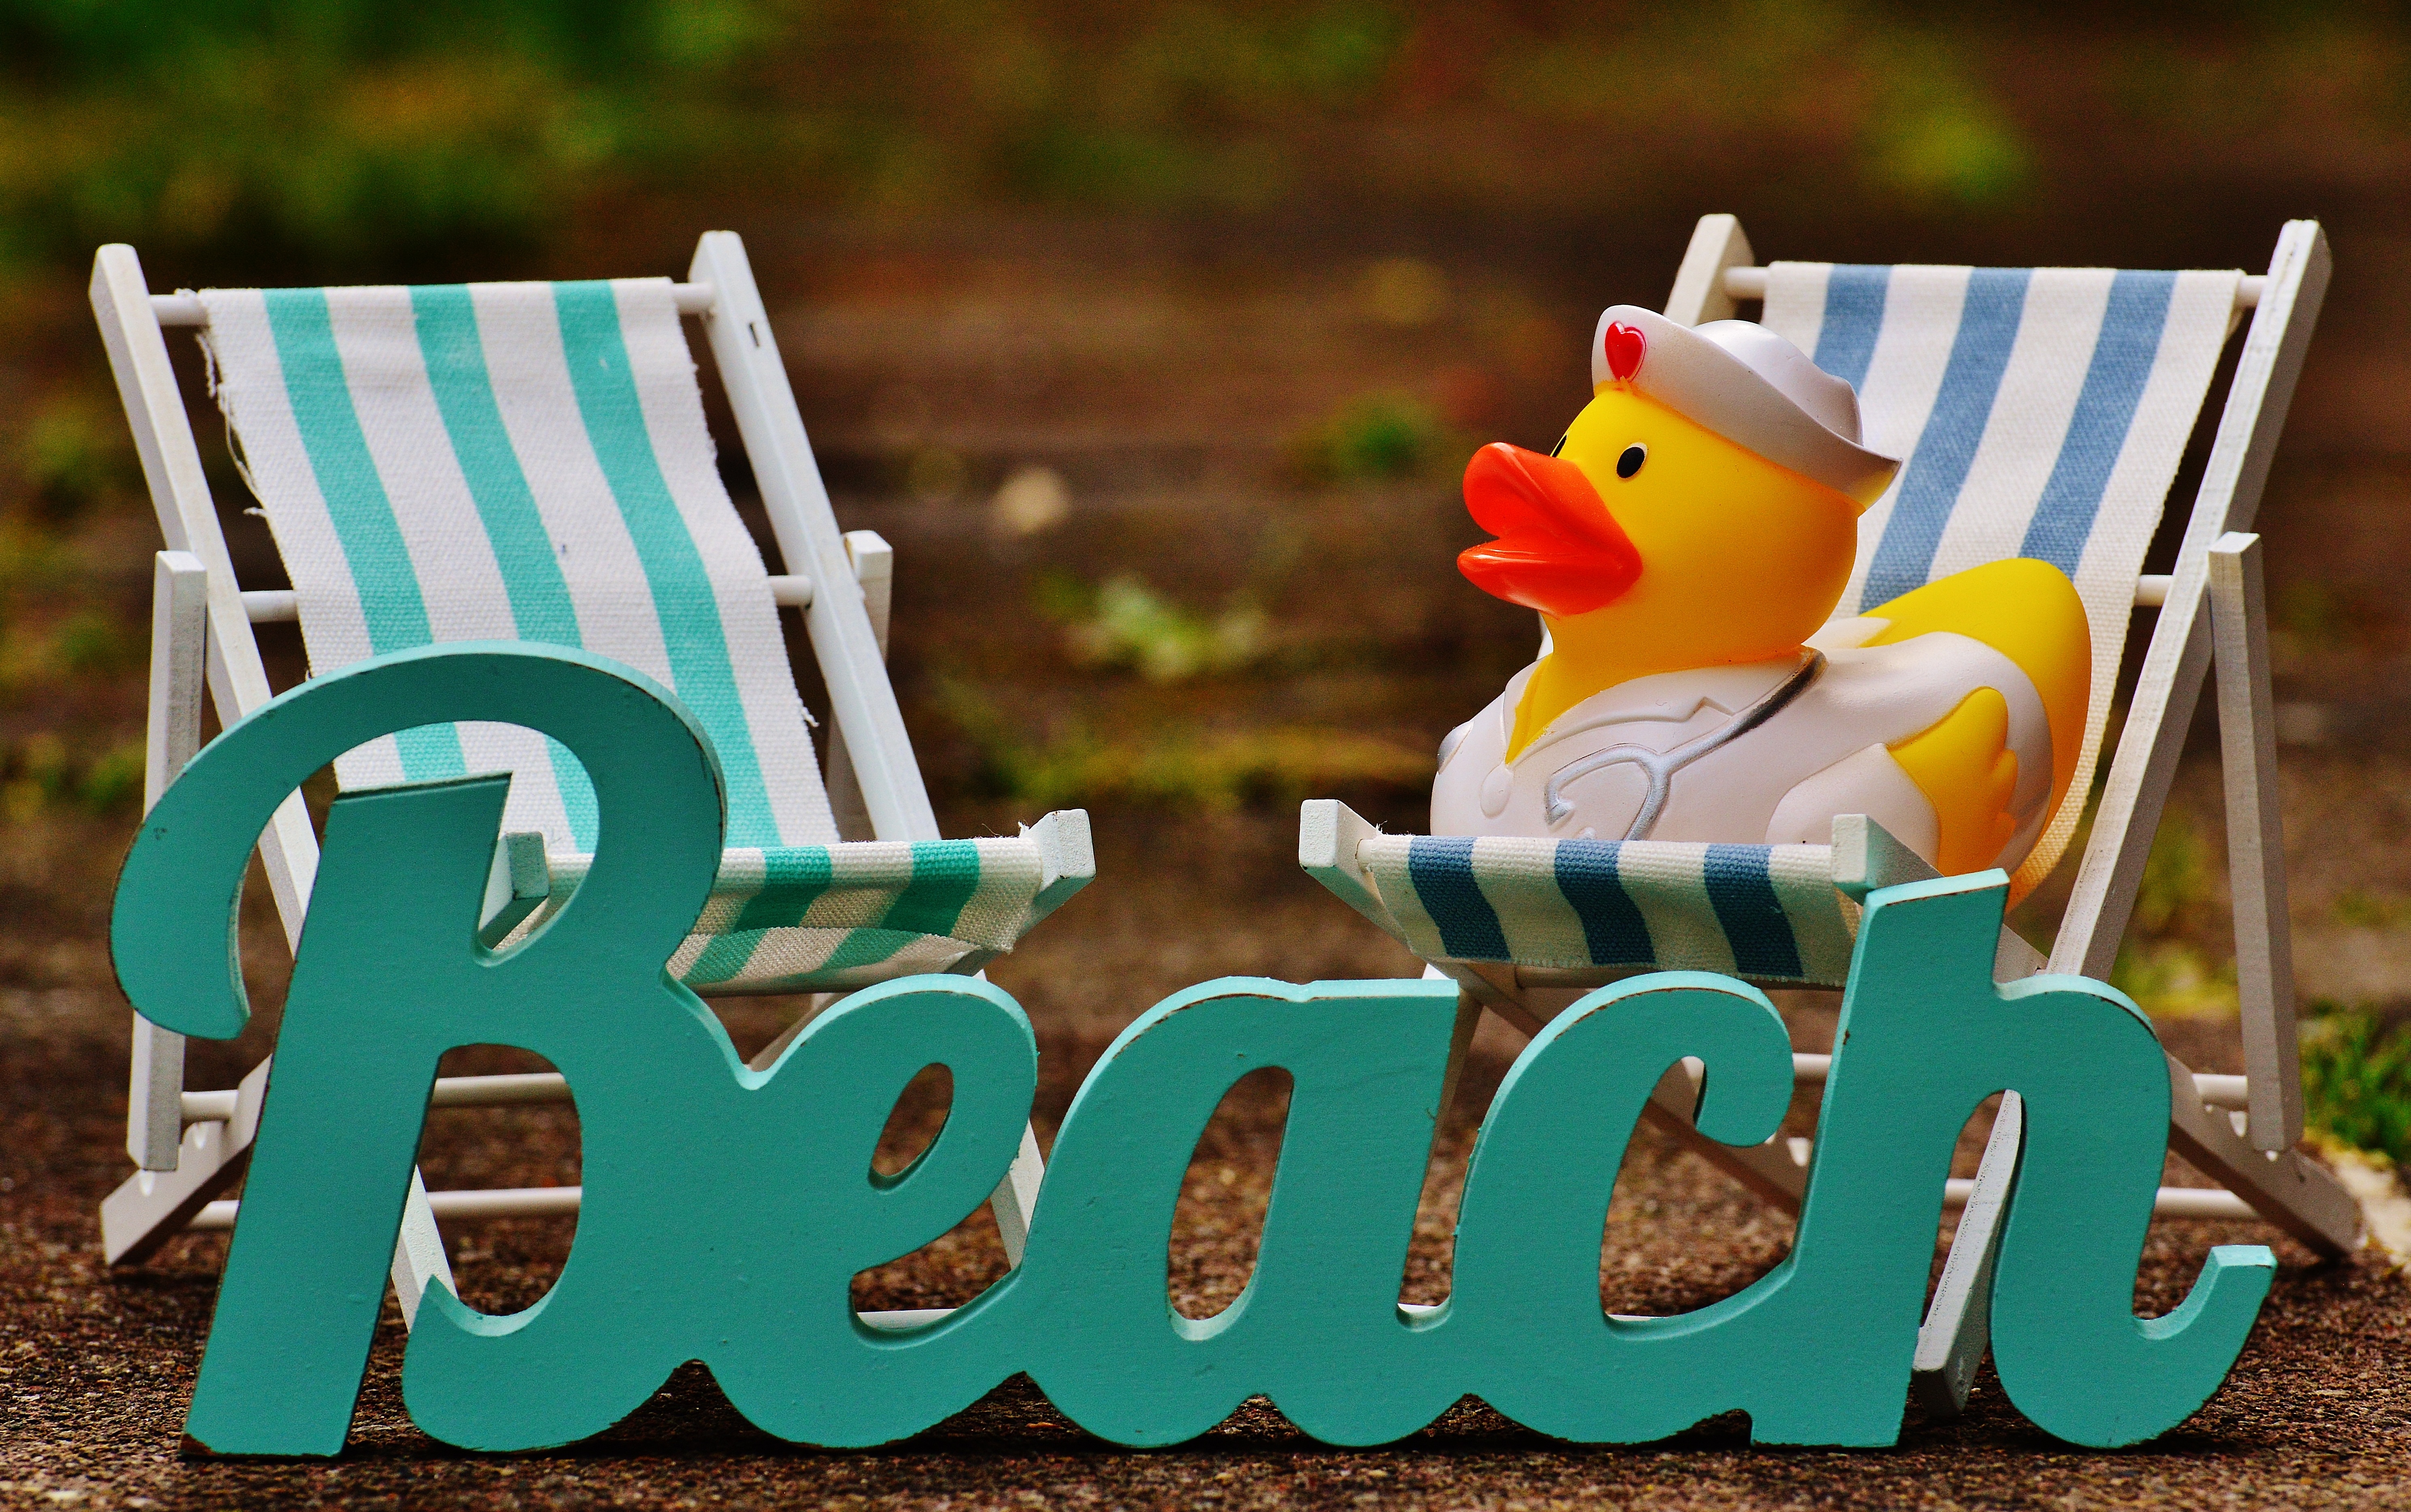
beach, sea, sun, play, summer, relax, holiday, leisure, font, relaxation, resort, holidays, party, deck chair, birthday, distant, recovery, sun loungers, rubber duck